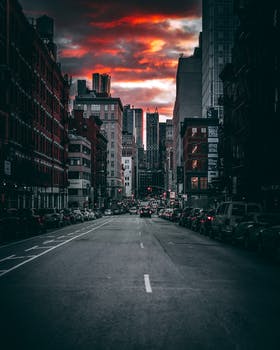
Label: No Watermark